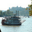
Label: ship